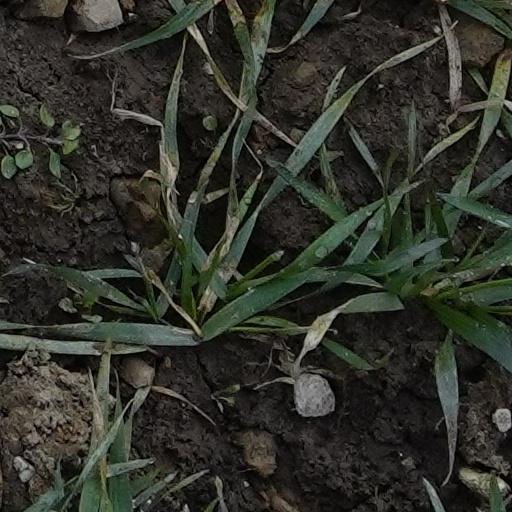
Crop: wheat